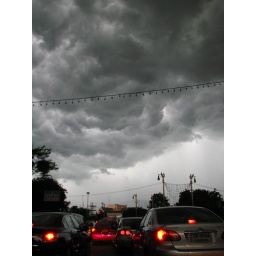
BKK sky covered by black cloudy...feeling blue